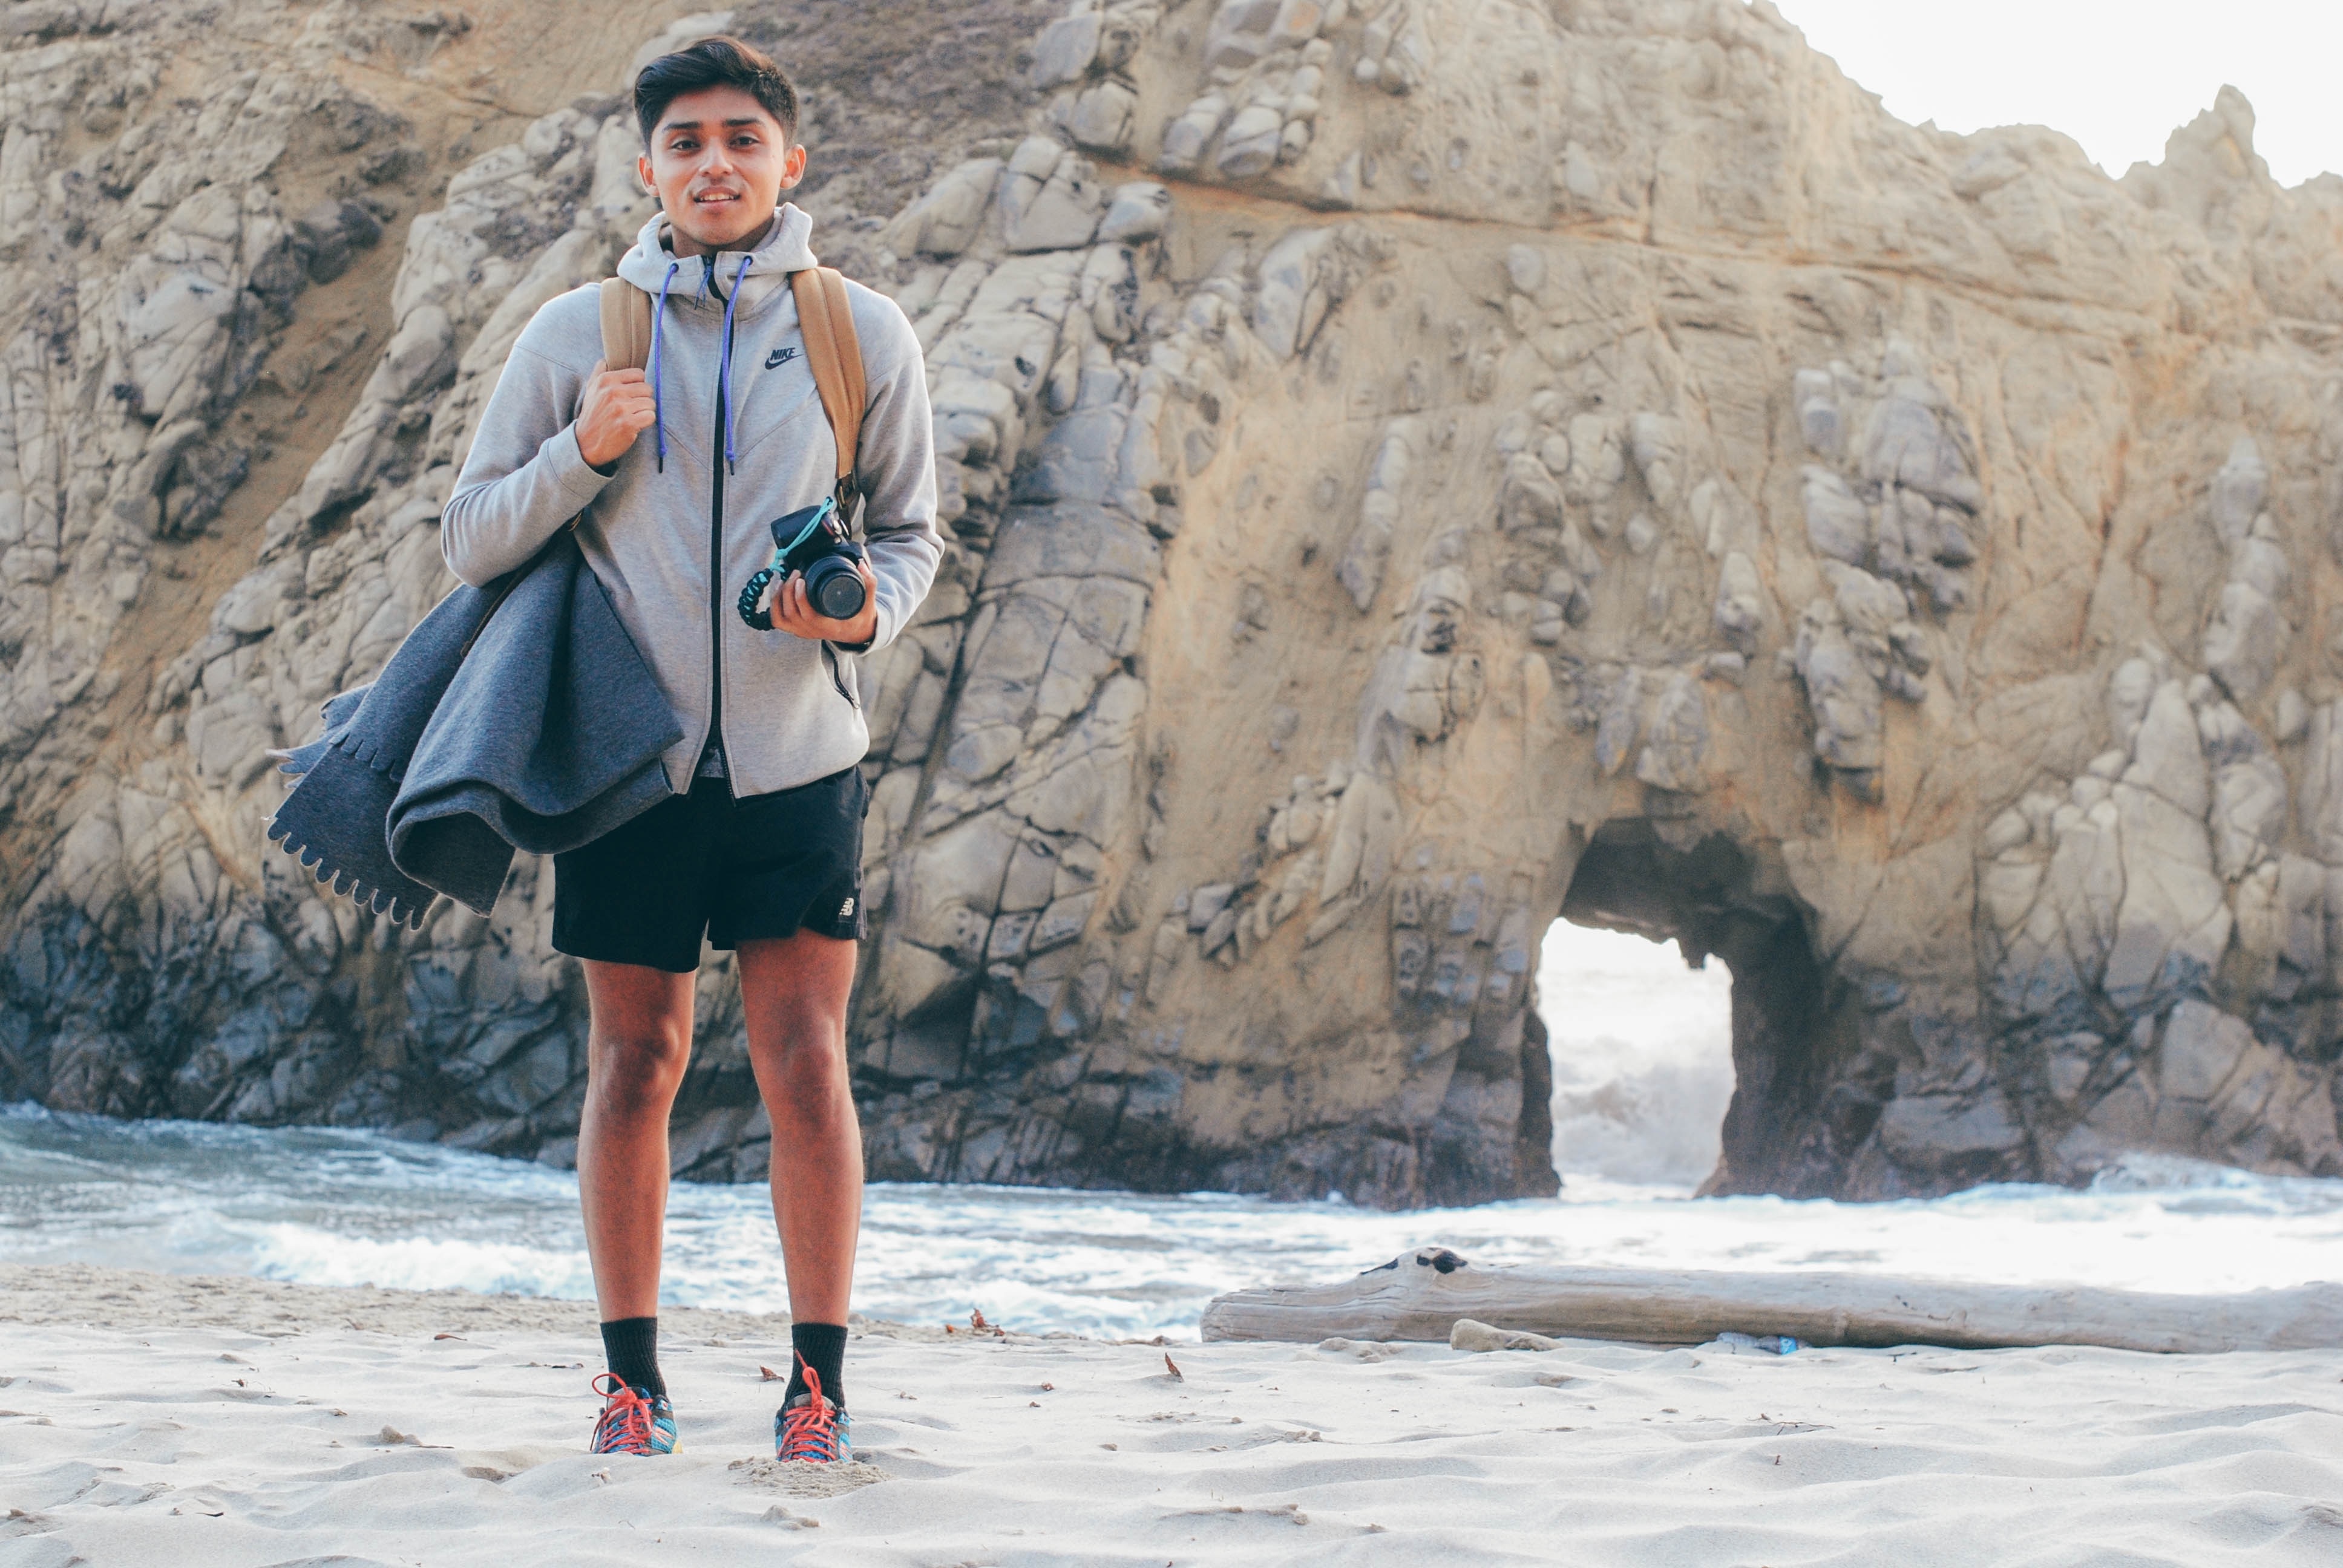
winter, spring, fashion, season, footwear, photo shoot